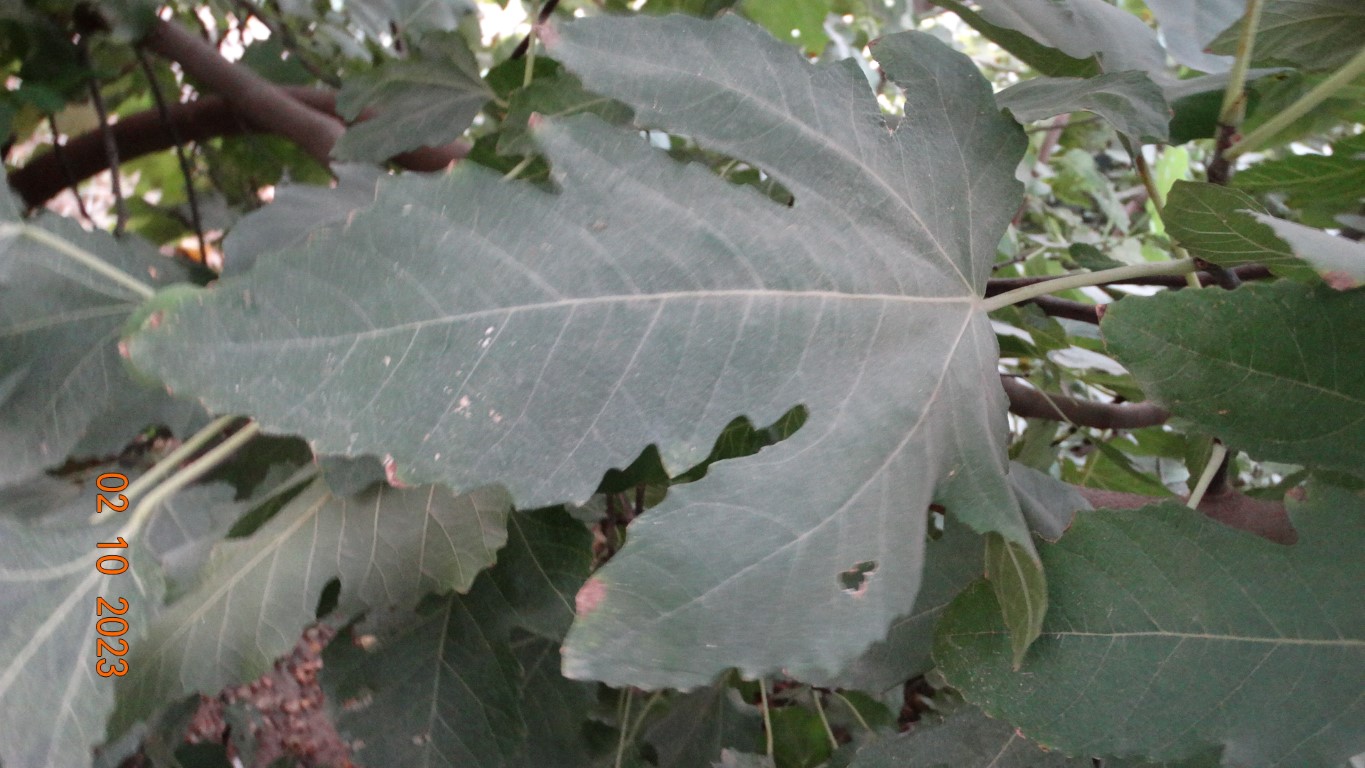
Label: healthy